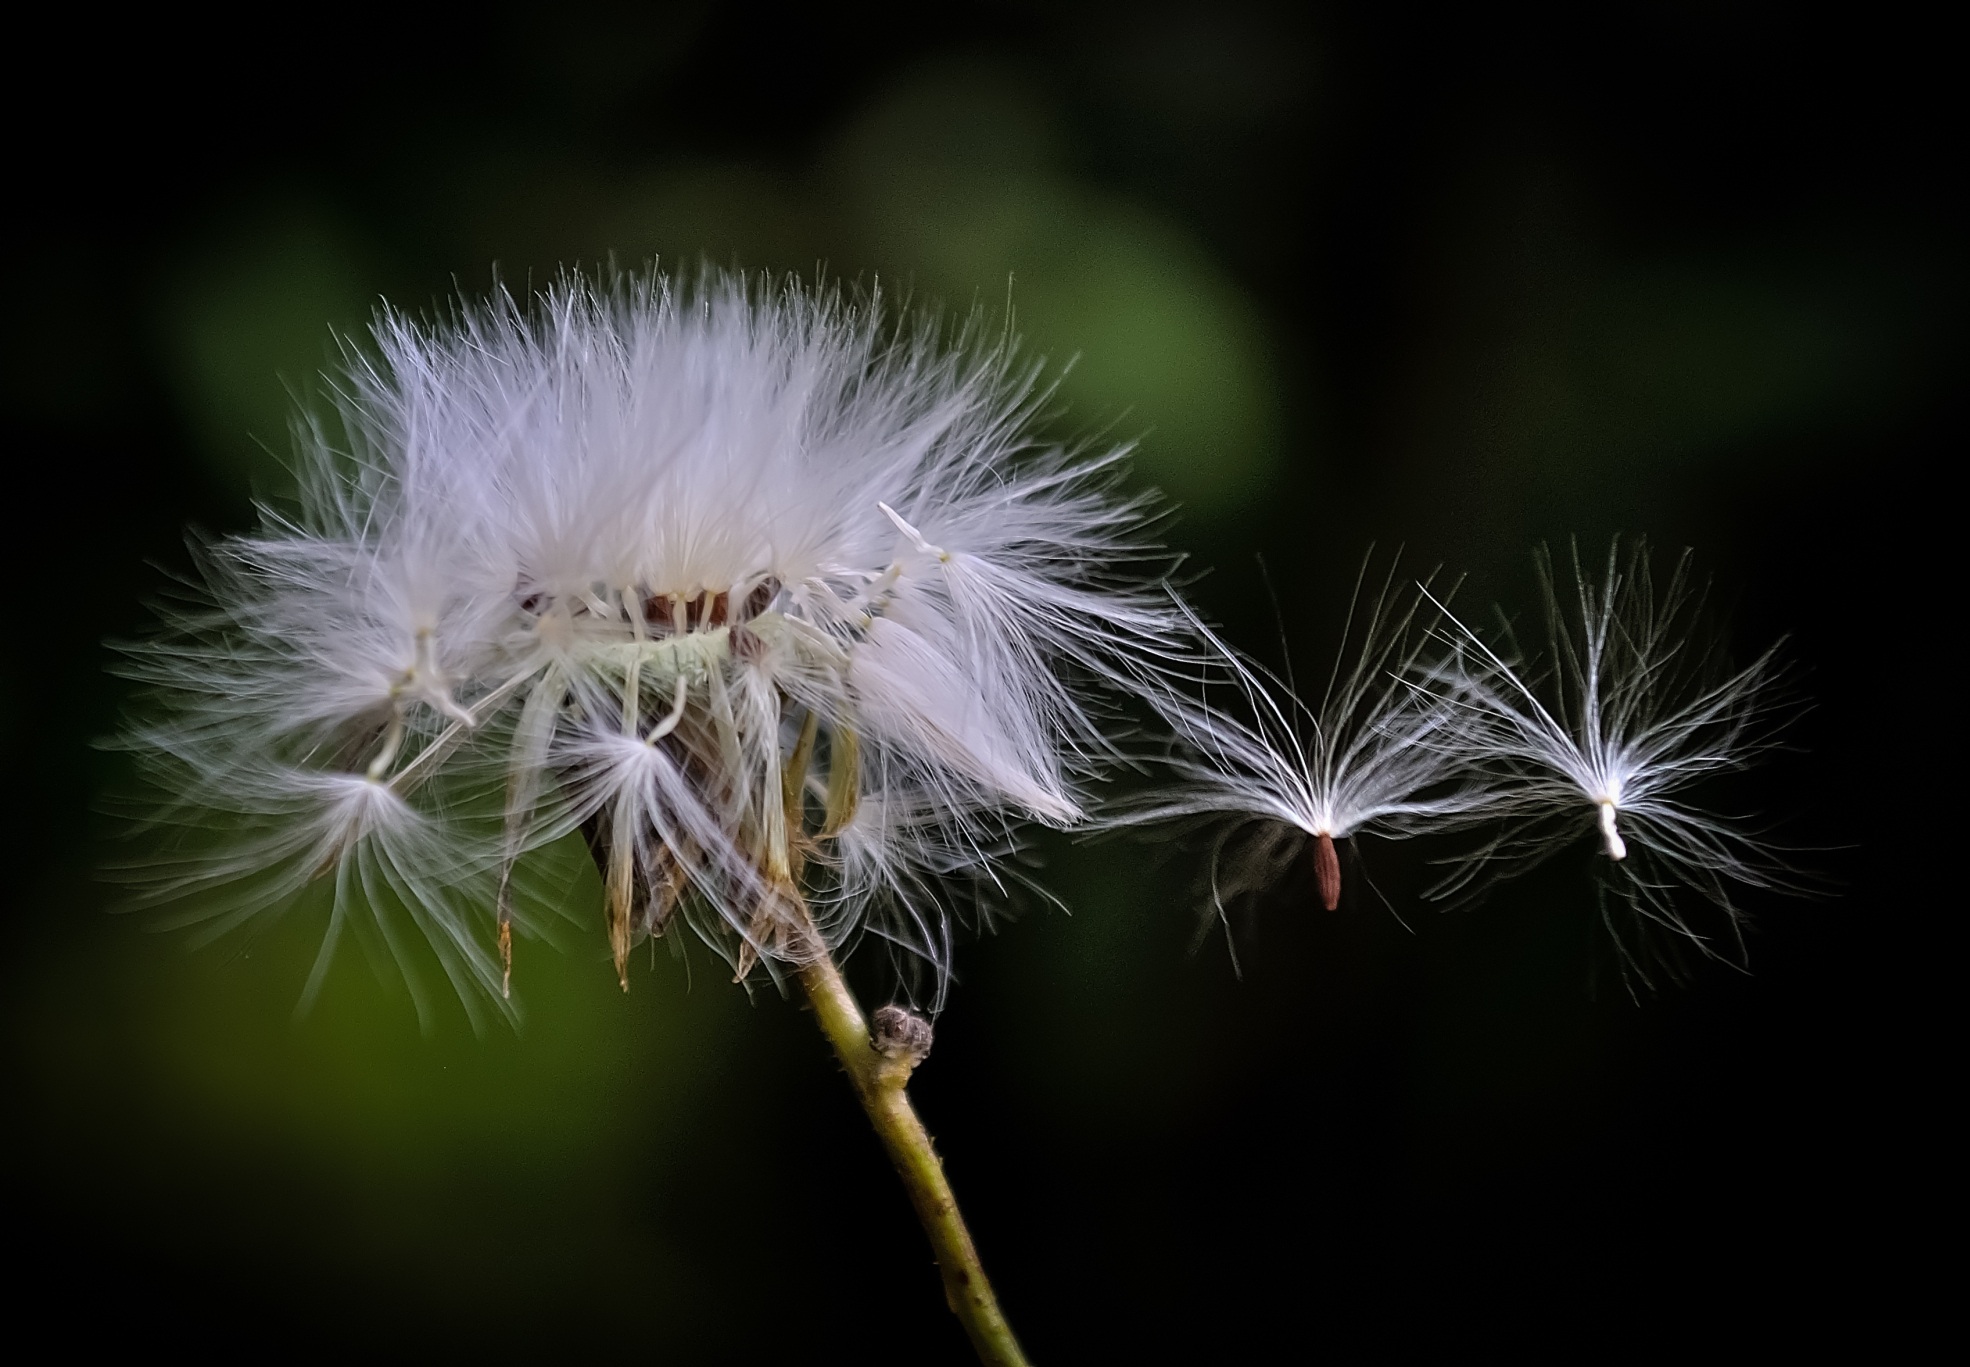
nature, grass, branch, plant, white, photography, dandelion, leaf, flower, petal, wind, green, botany, closeup, flora, close up, macro photography, blowball, flowering plant, daisy family, grass family, plant stem, land plant